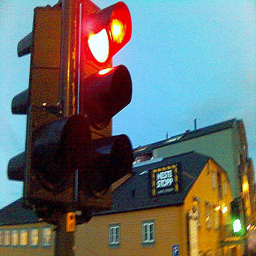
A tall building with a traffic light in front of it.
A traffic signal shows a red stop light in front of some building on a city street.
an image of a traffic light in the midsummer
a street light with red light shining next to a yellow store.
There is a traffic light that shows the light is red